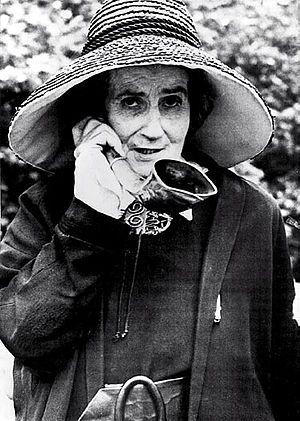
Høreapparatets historie
Madame de Meuron med øre trompet
Det første høreapparat, blev skabt i det 17. århundrede. Bevægelsen i retning af moderne høreapparater, der begyndte med oprettelsen af telefonen, og det første elektriske høreapparater blev skabt i 1898. Ved slutningen af det 20 århundrede, blev det første høreapparat uddelt til offentligheden kommercielt. Nogle af de første høreapparater var eksterne høreapparater. Eksterne høreapparater rettet lyde foran øret og blokeret alle andre lyde. Det apparat, der ville passe til bag eller i øret.